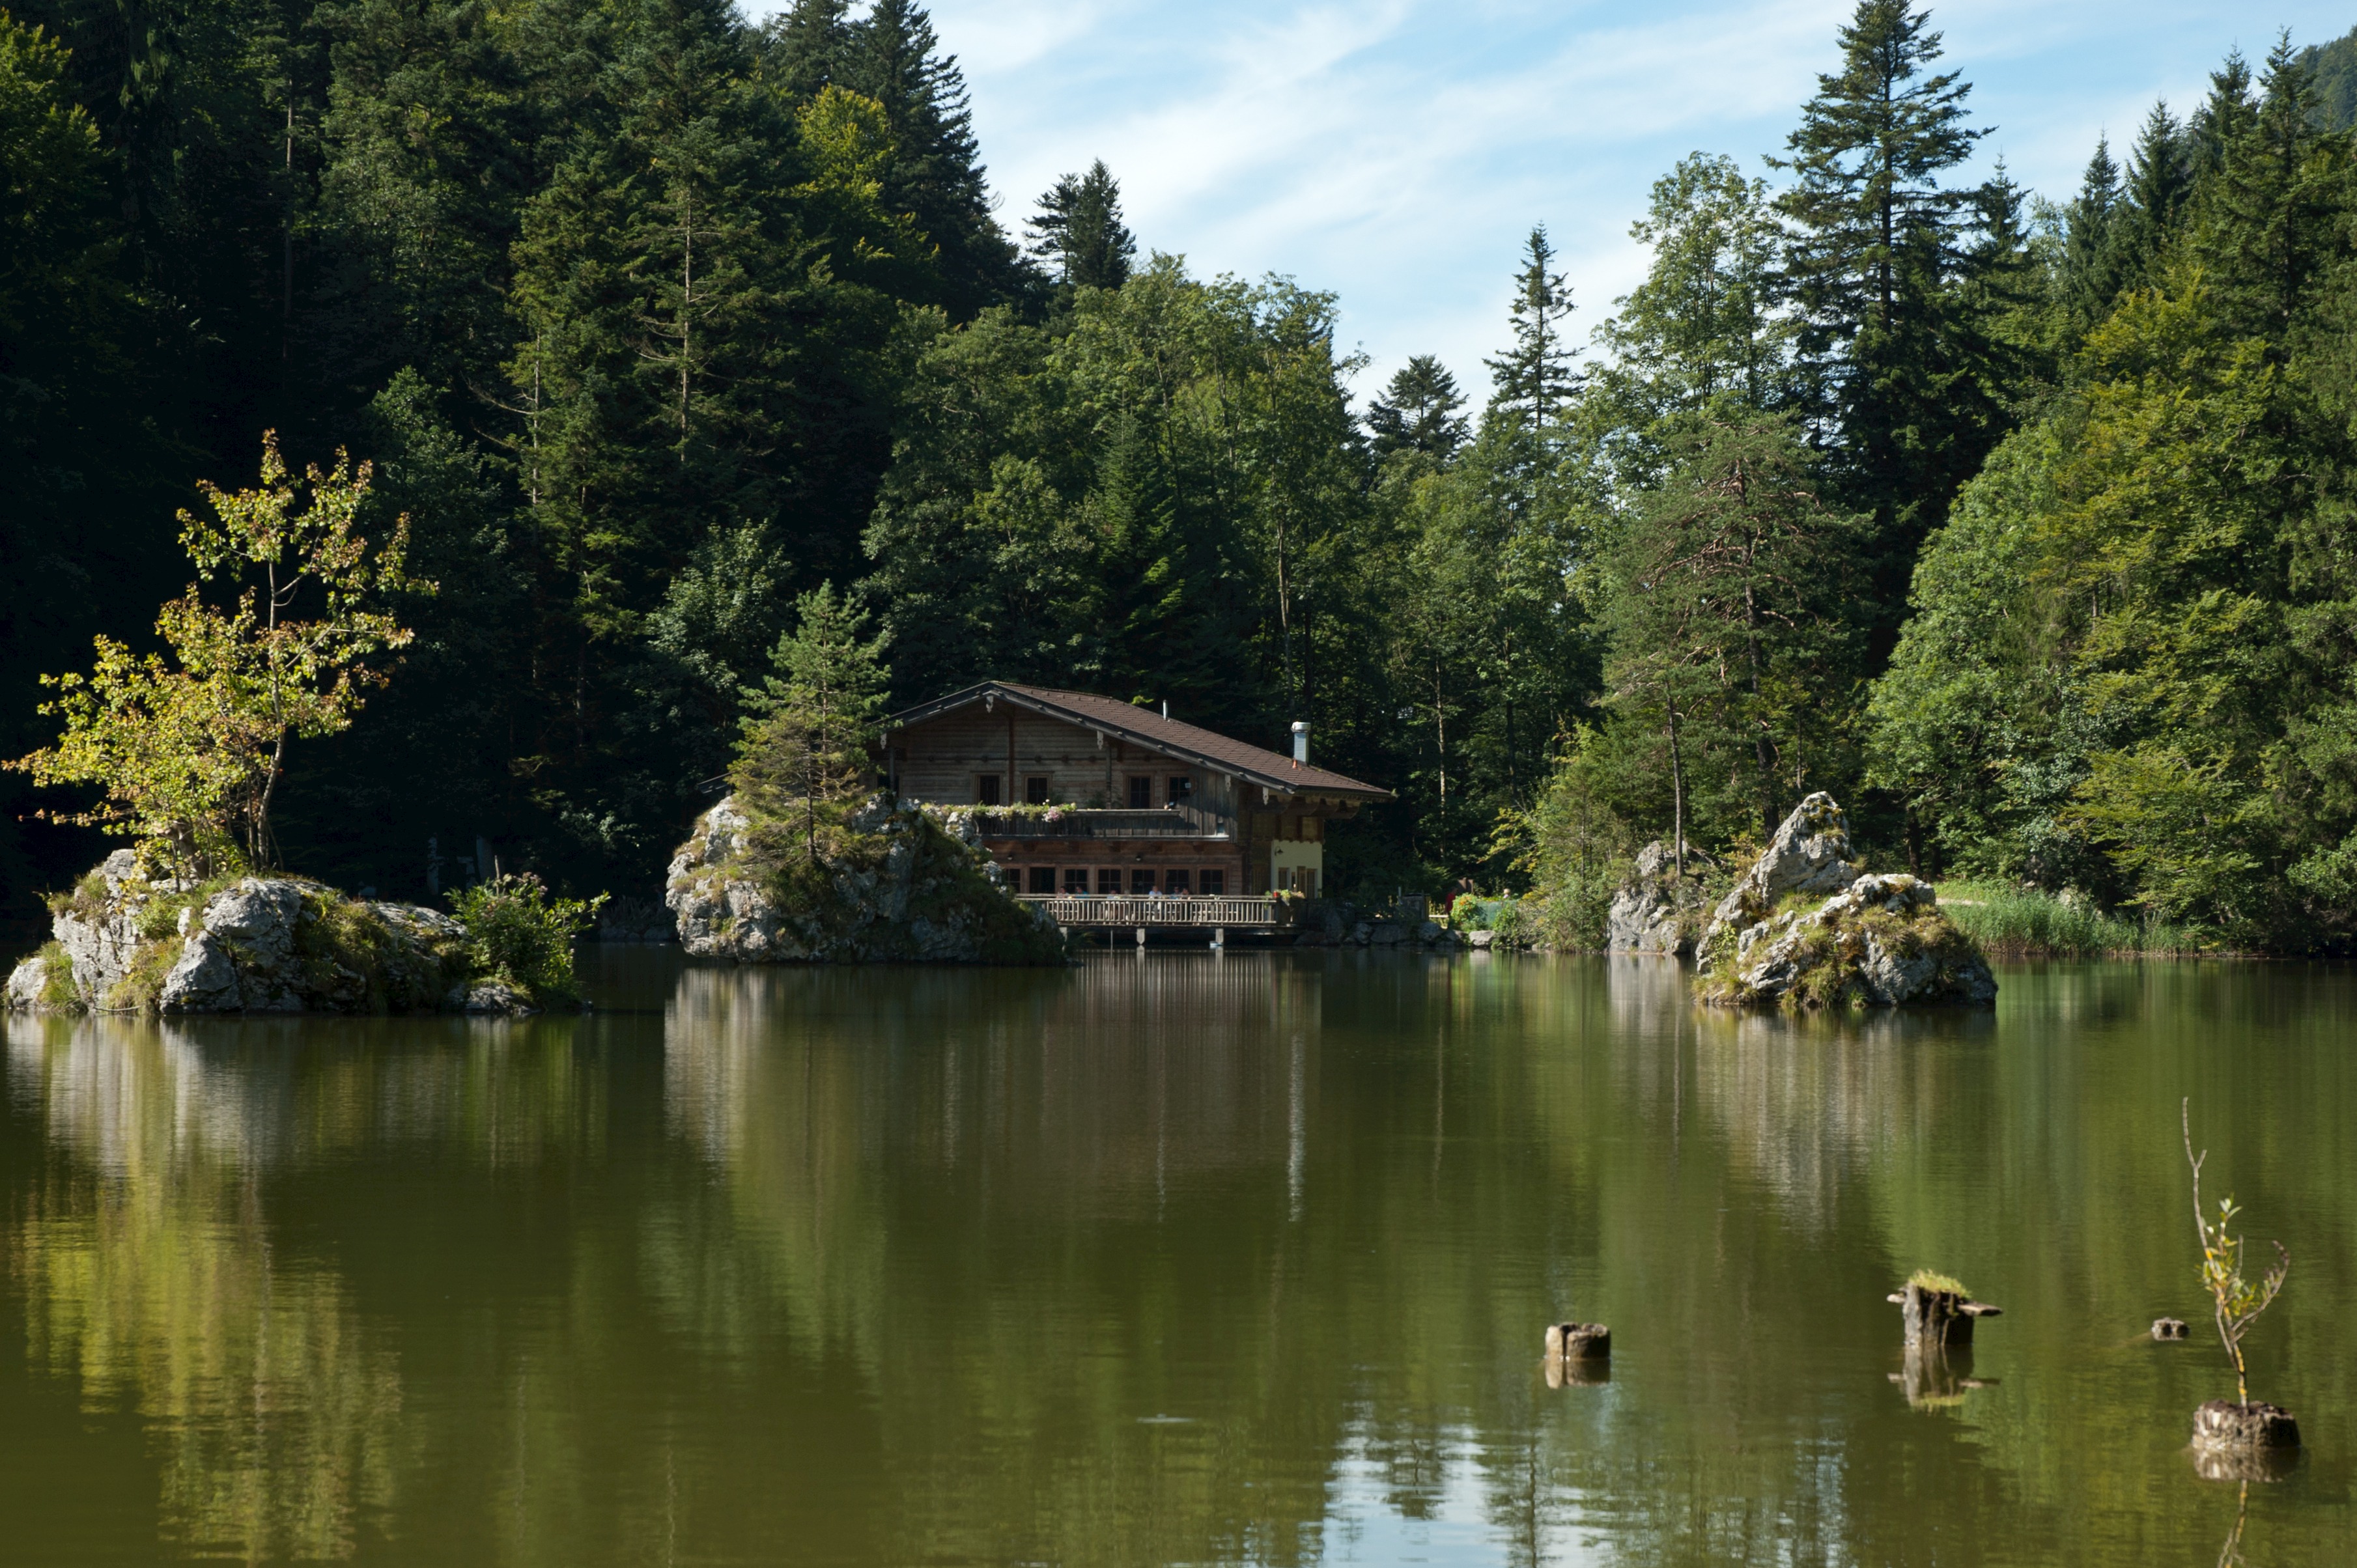
tree, water, nature, forest, wilderness, sky, countryside, house, lake, home, river, country, summer, pond, spring, reflection, scenic, waterway, body of water, austria, trees, woods, outside, clouds, reflections